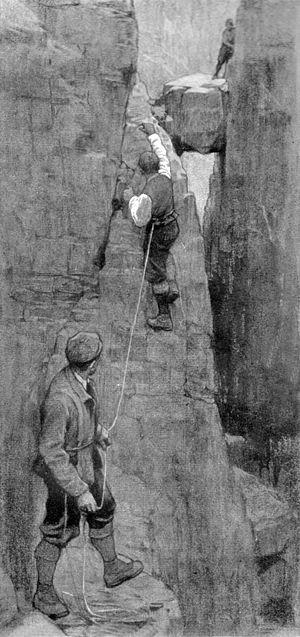
Gustav Jahn est un peintre et alpiniste autrichien.